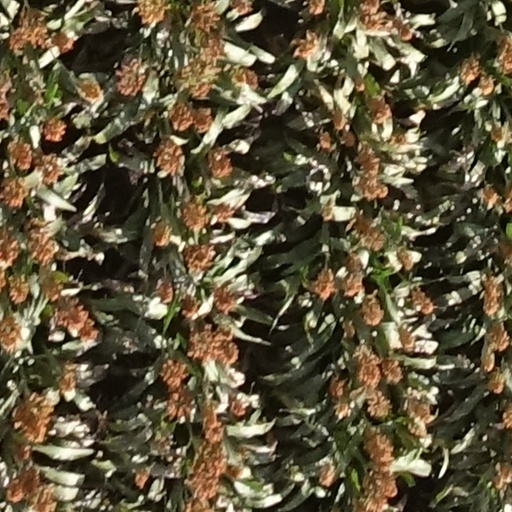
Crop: sorghum